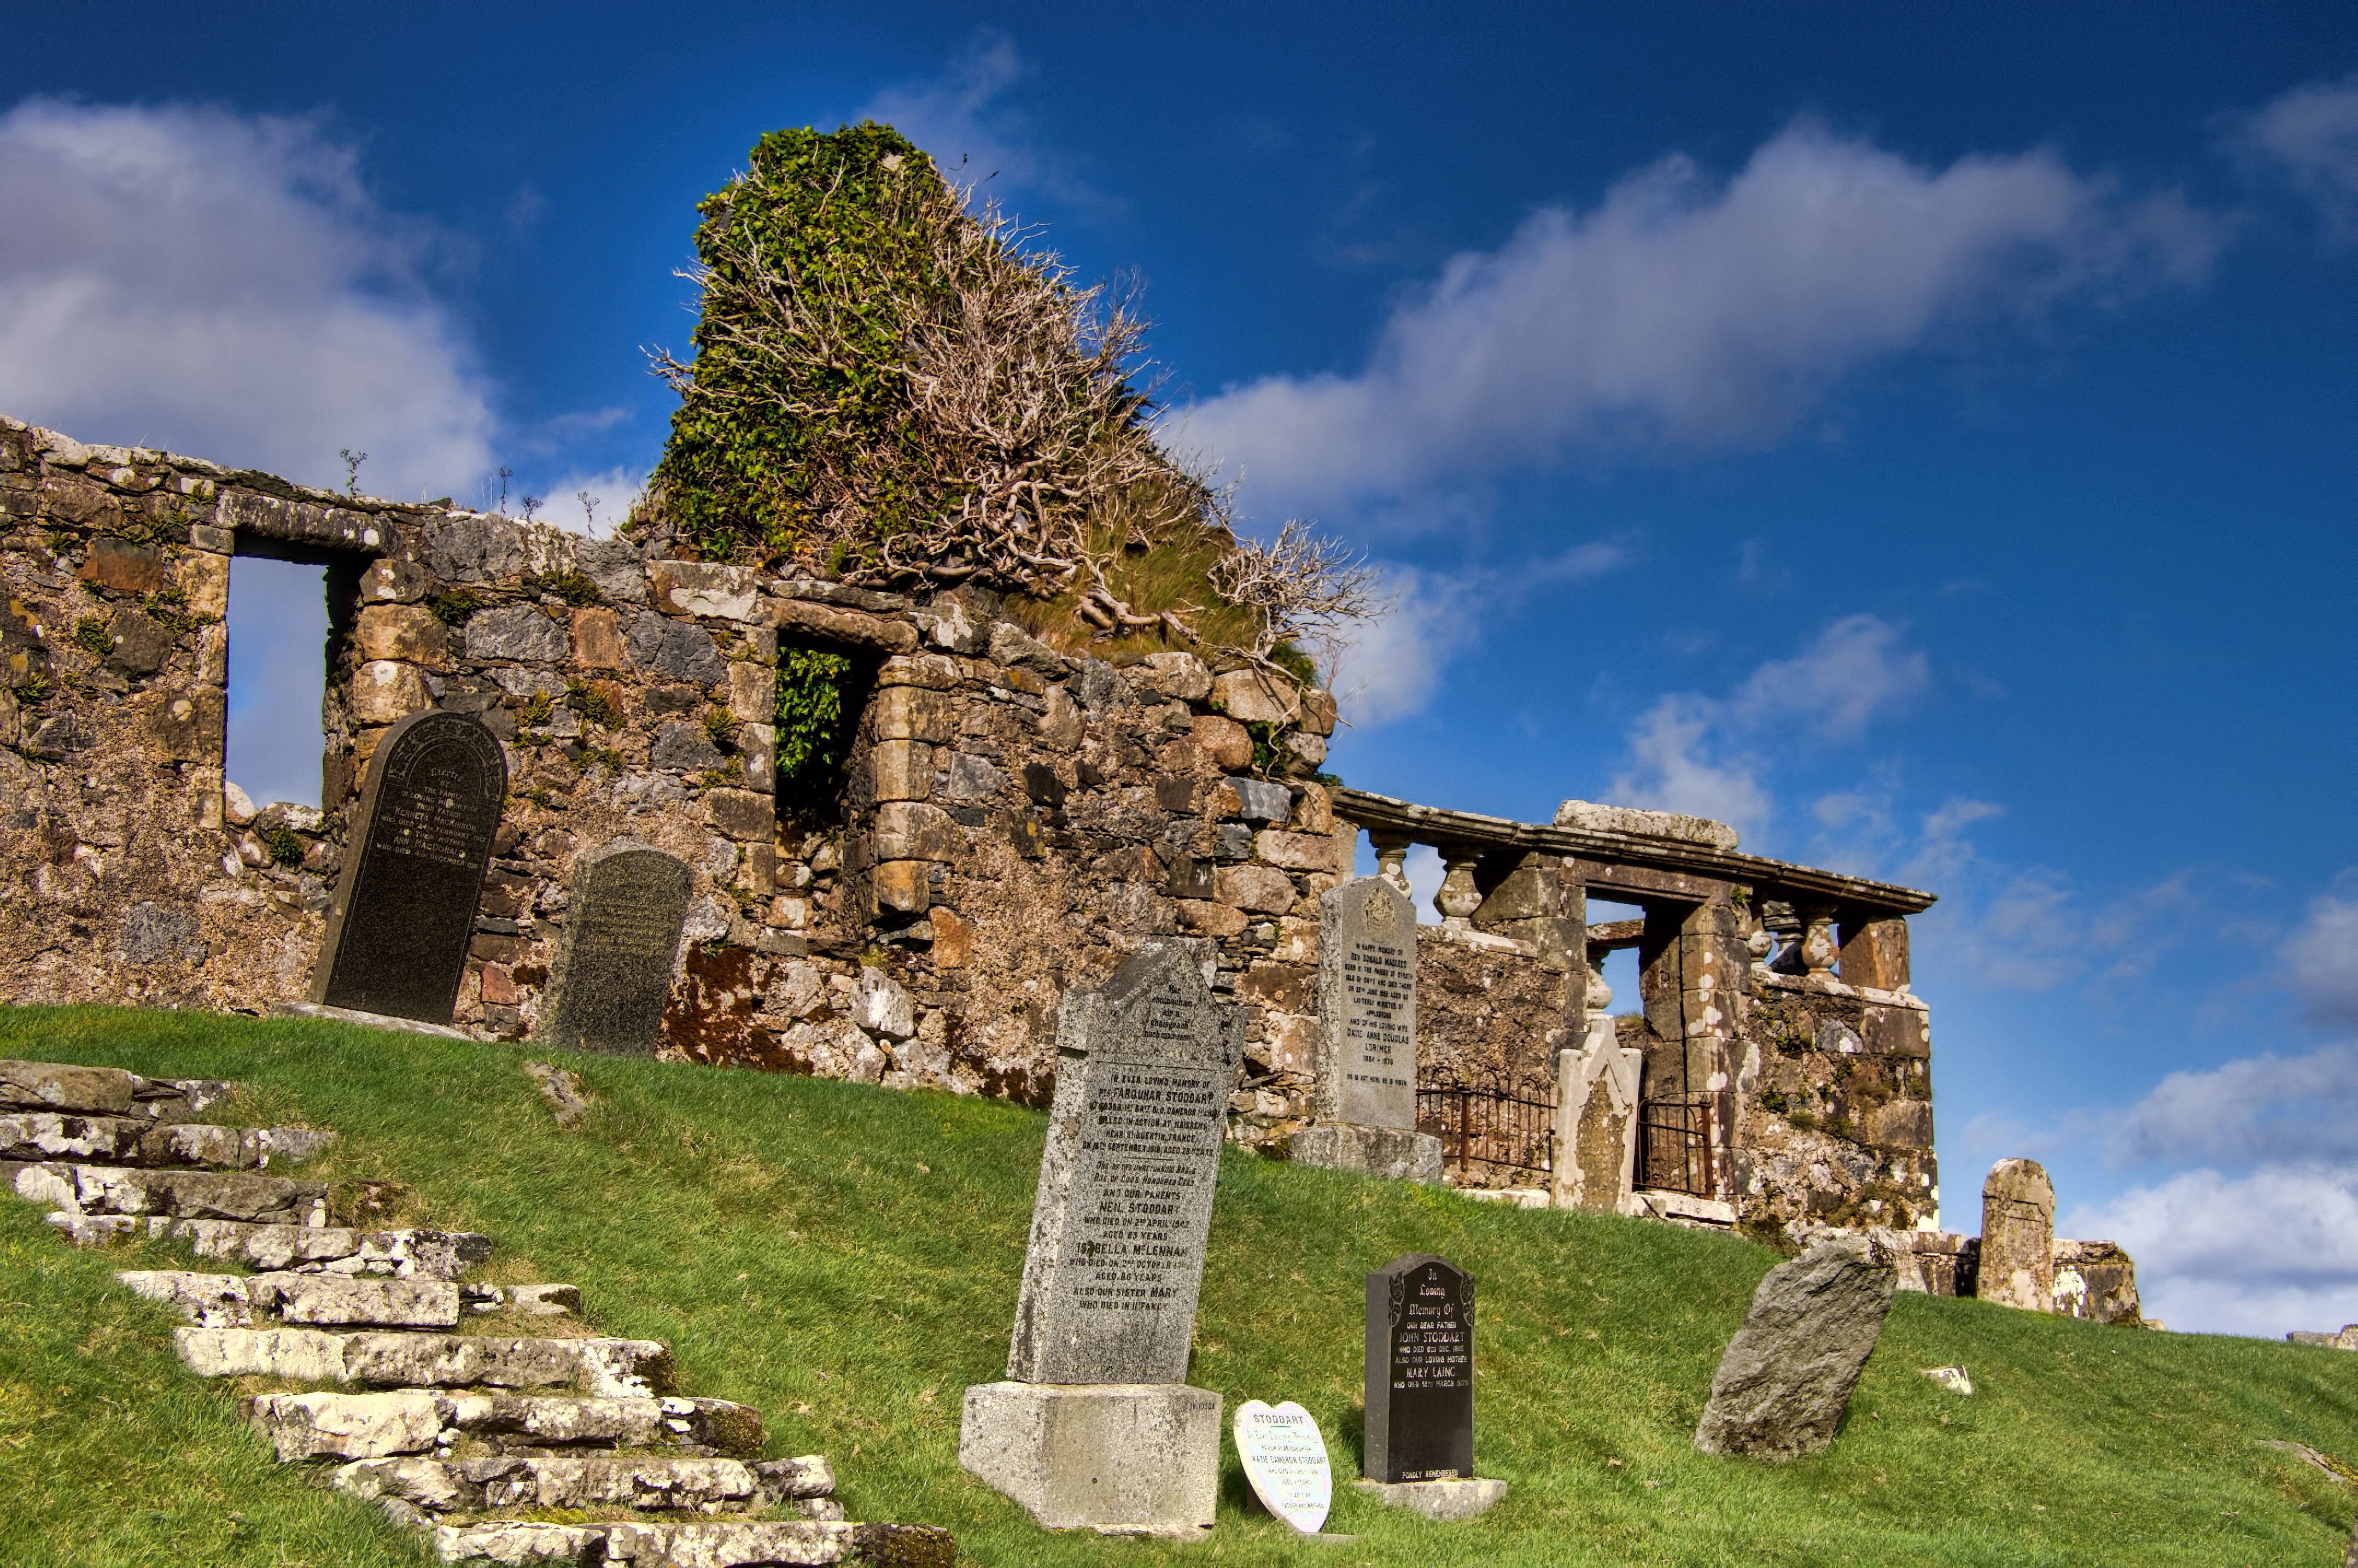
building, chateau, village, castle, landmark, church, chapel, fortification, tourism, place of worship, ruins, monastery, gravestones, abbey, estate, churchyard, middle ages, ruby3, strathaird, cillchriosd, archaeological site, historic site, ancient history, maya civilization